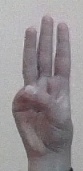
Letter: thaa